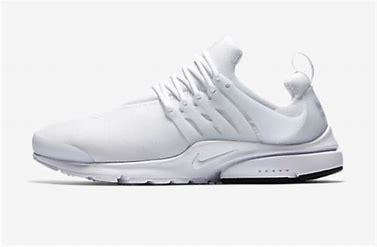
Brand: Nike
Model: Air Presto Essential